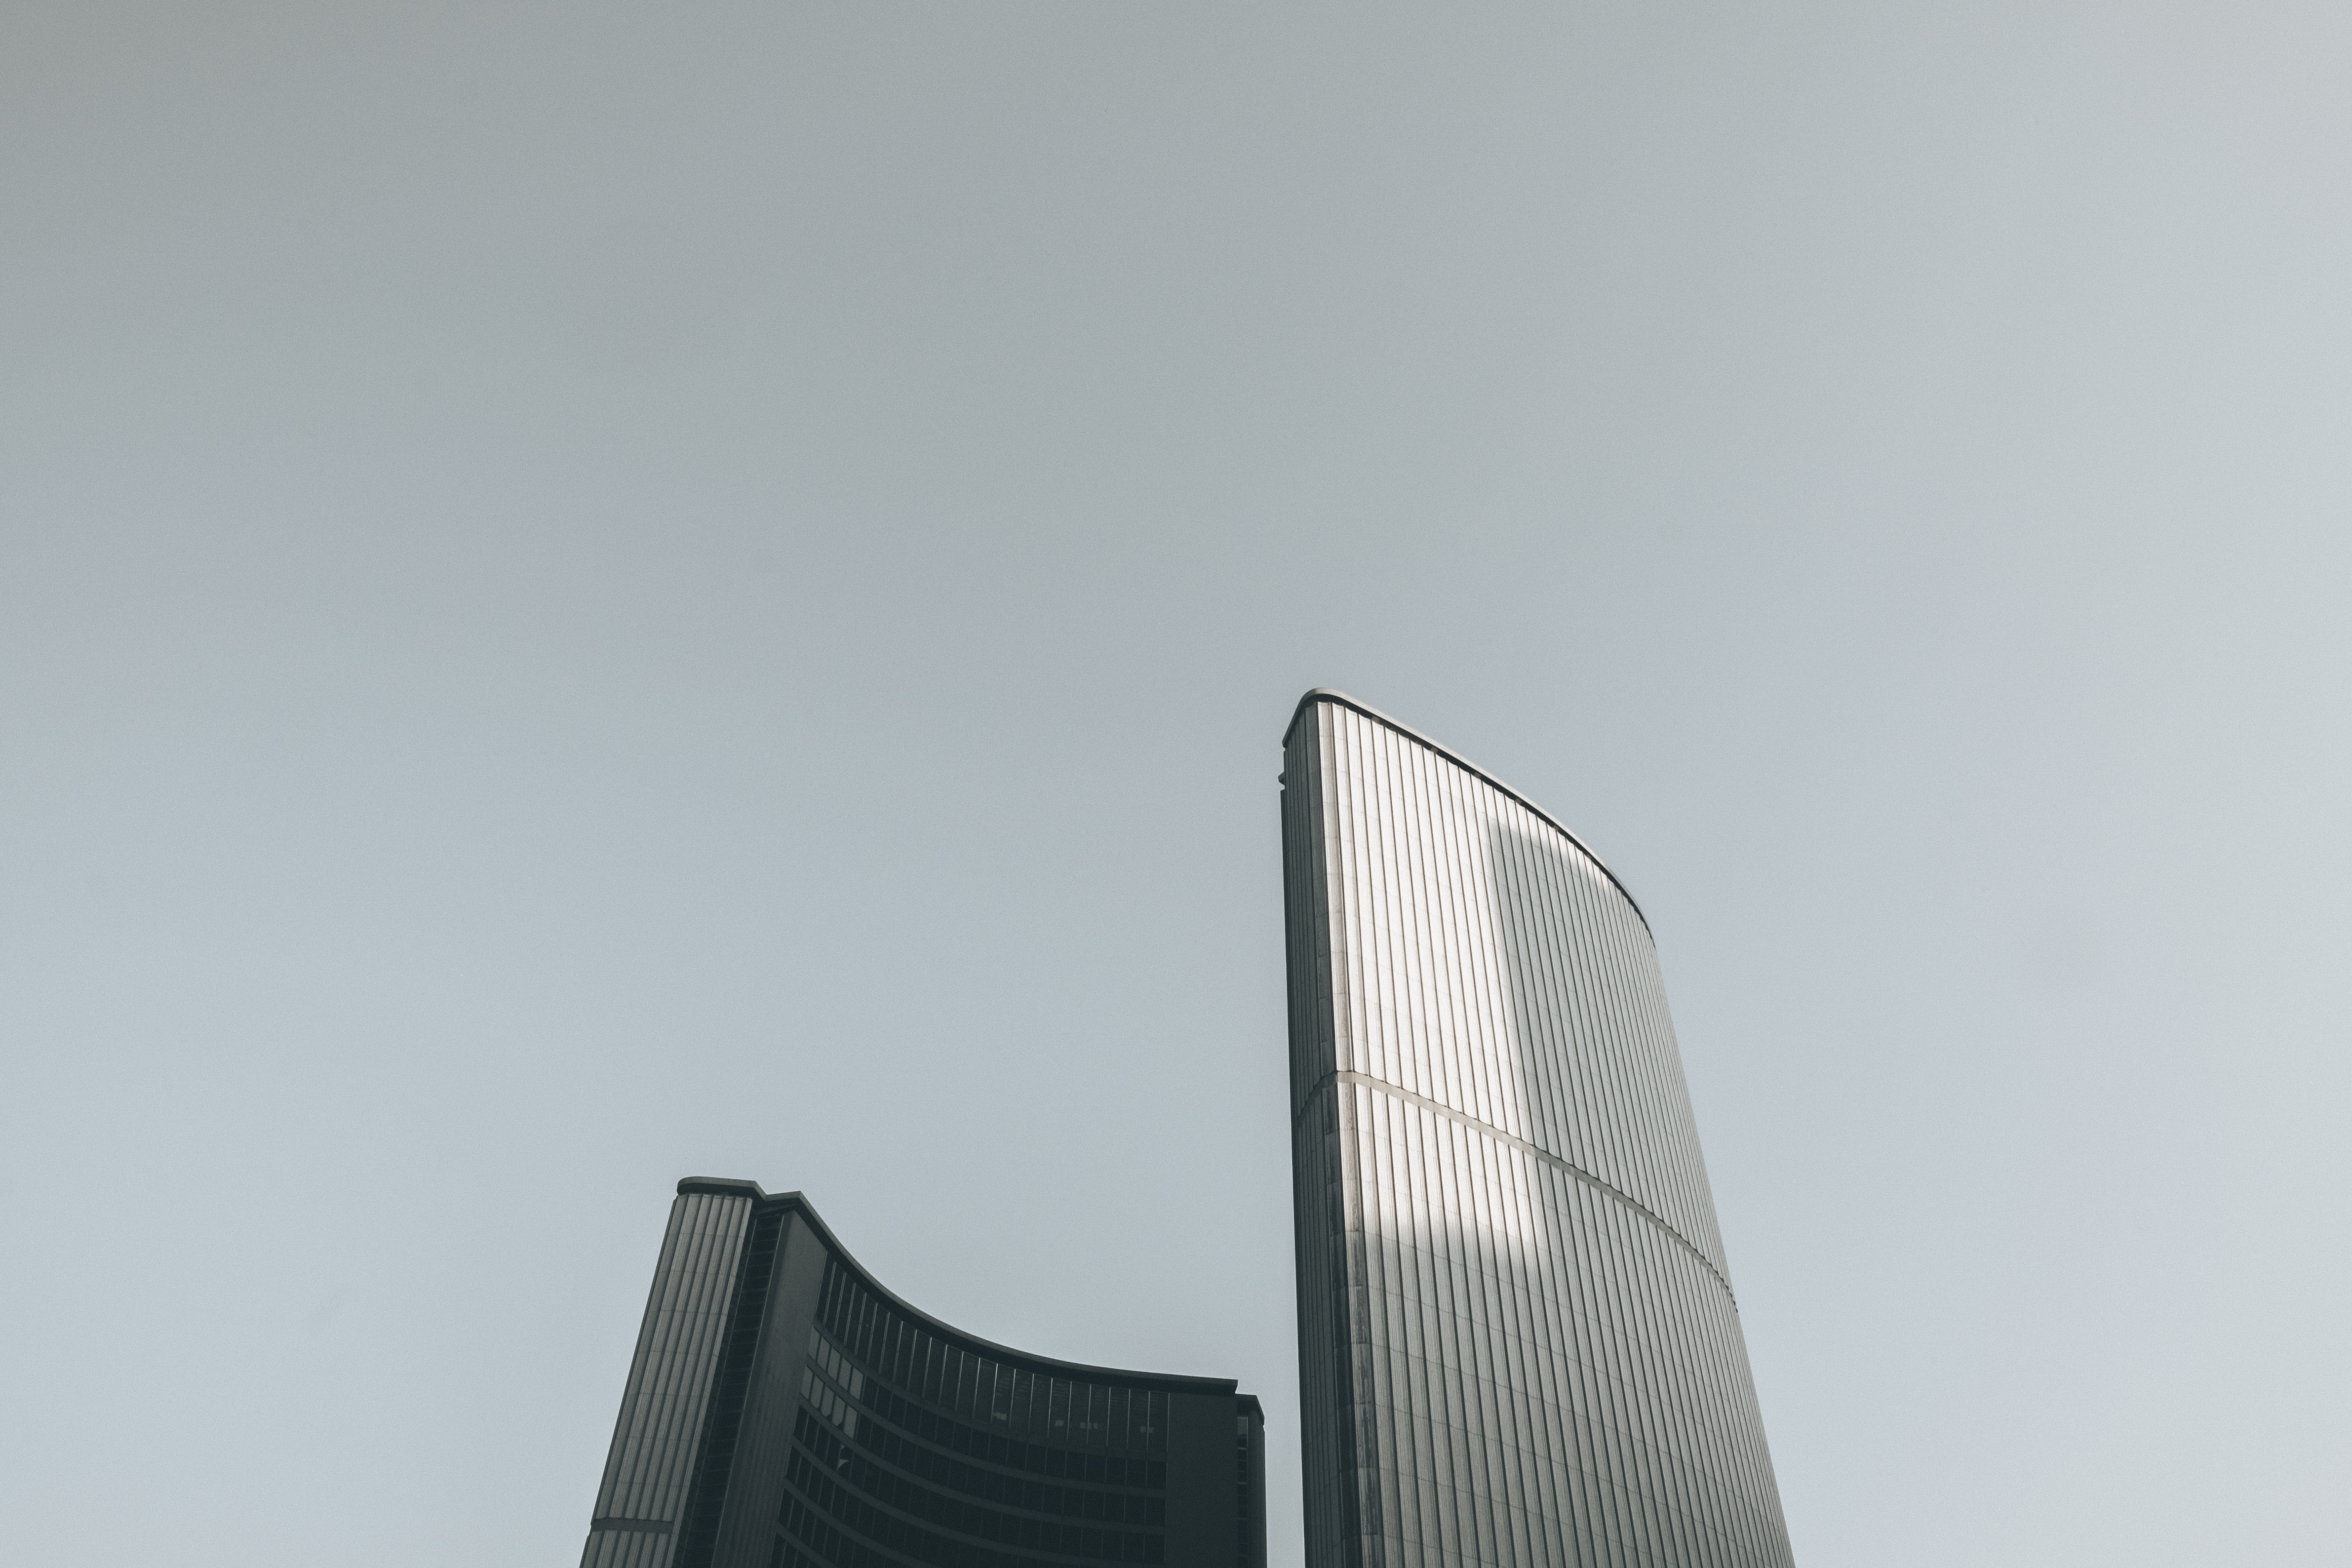
wing, architecture, structure, skyscraper, urban, architect, line, monochrome, tower block, skyscrapers, atmosphere of earth